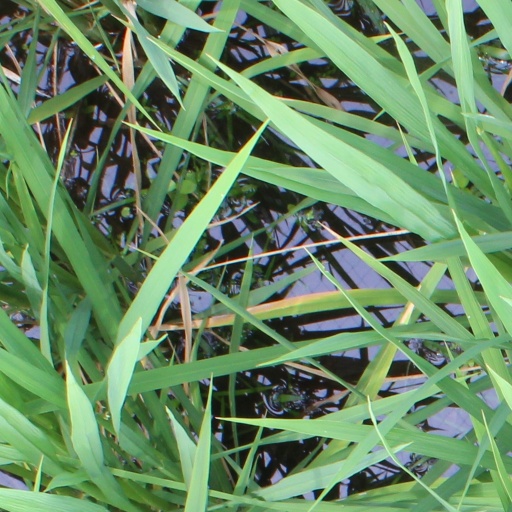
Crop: rice